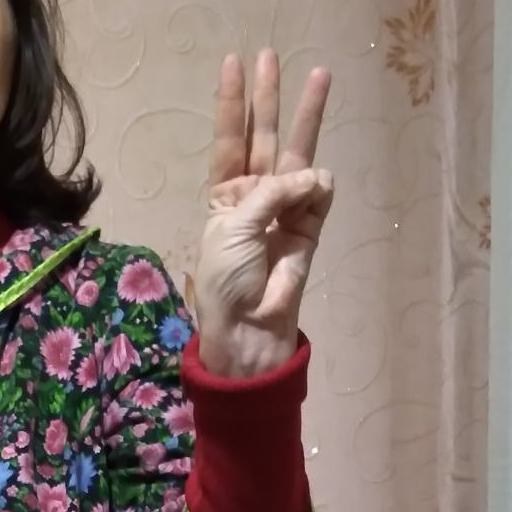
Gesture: three